Describe the emotion expressed in this image:  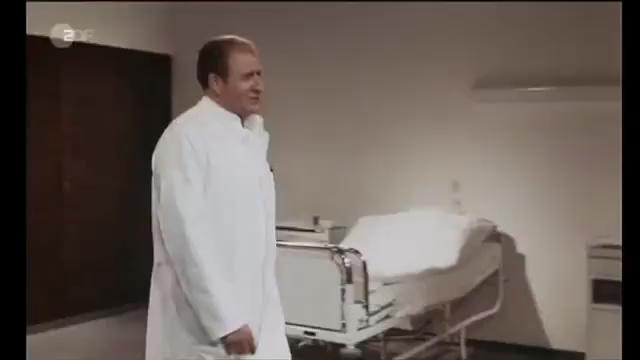
This person displays Fear, valence and arousal with high intensity.